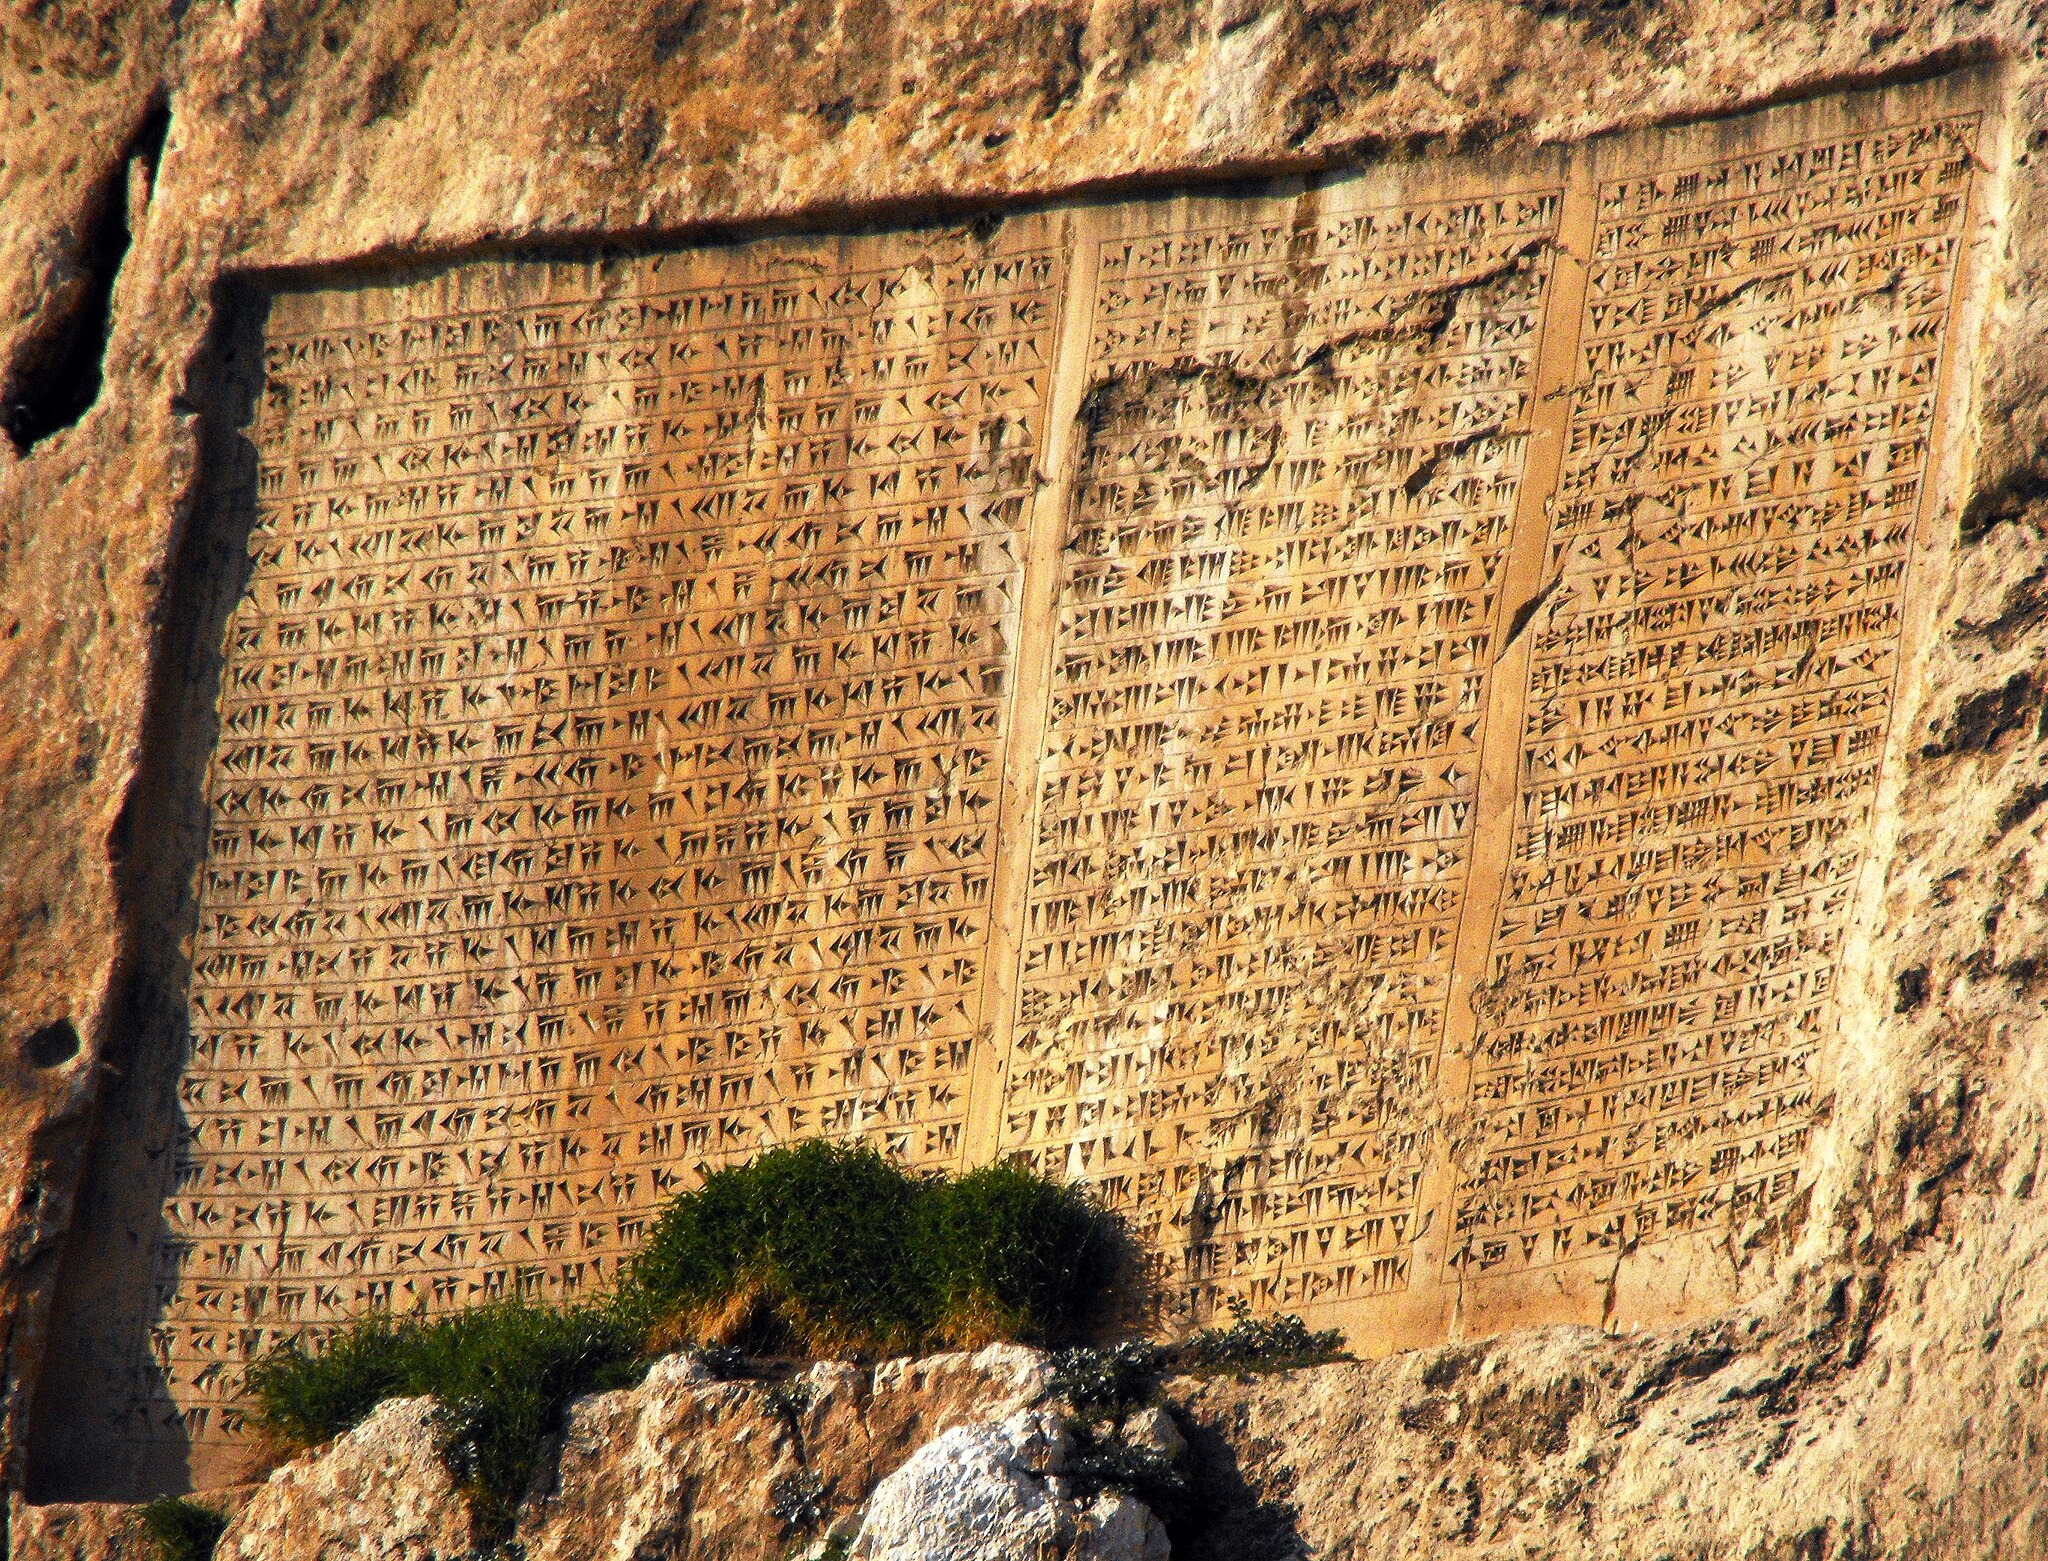
Title: Trilingual inscription of Xerxes, Inscription on Van castle, Van Kalesi 2009
Description: Trilingual inscription of Xerxes, Inscription on Van castle, Van, Turkey (Van Kalesi) 2009
Date: 8 April 2009, 14:41:10 (according to Exif data)
Categories: GFDL, Taken with Fujifilm FinePix S1000fd, CC-BY-SA-3.0,2.5,2.0,1.0, License migration redundant, Trilingual inscription of Xerxes, Van, Self-published work, Photographs taken on 2009-04-08